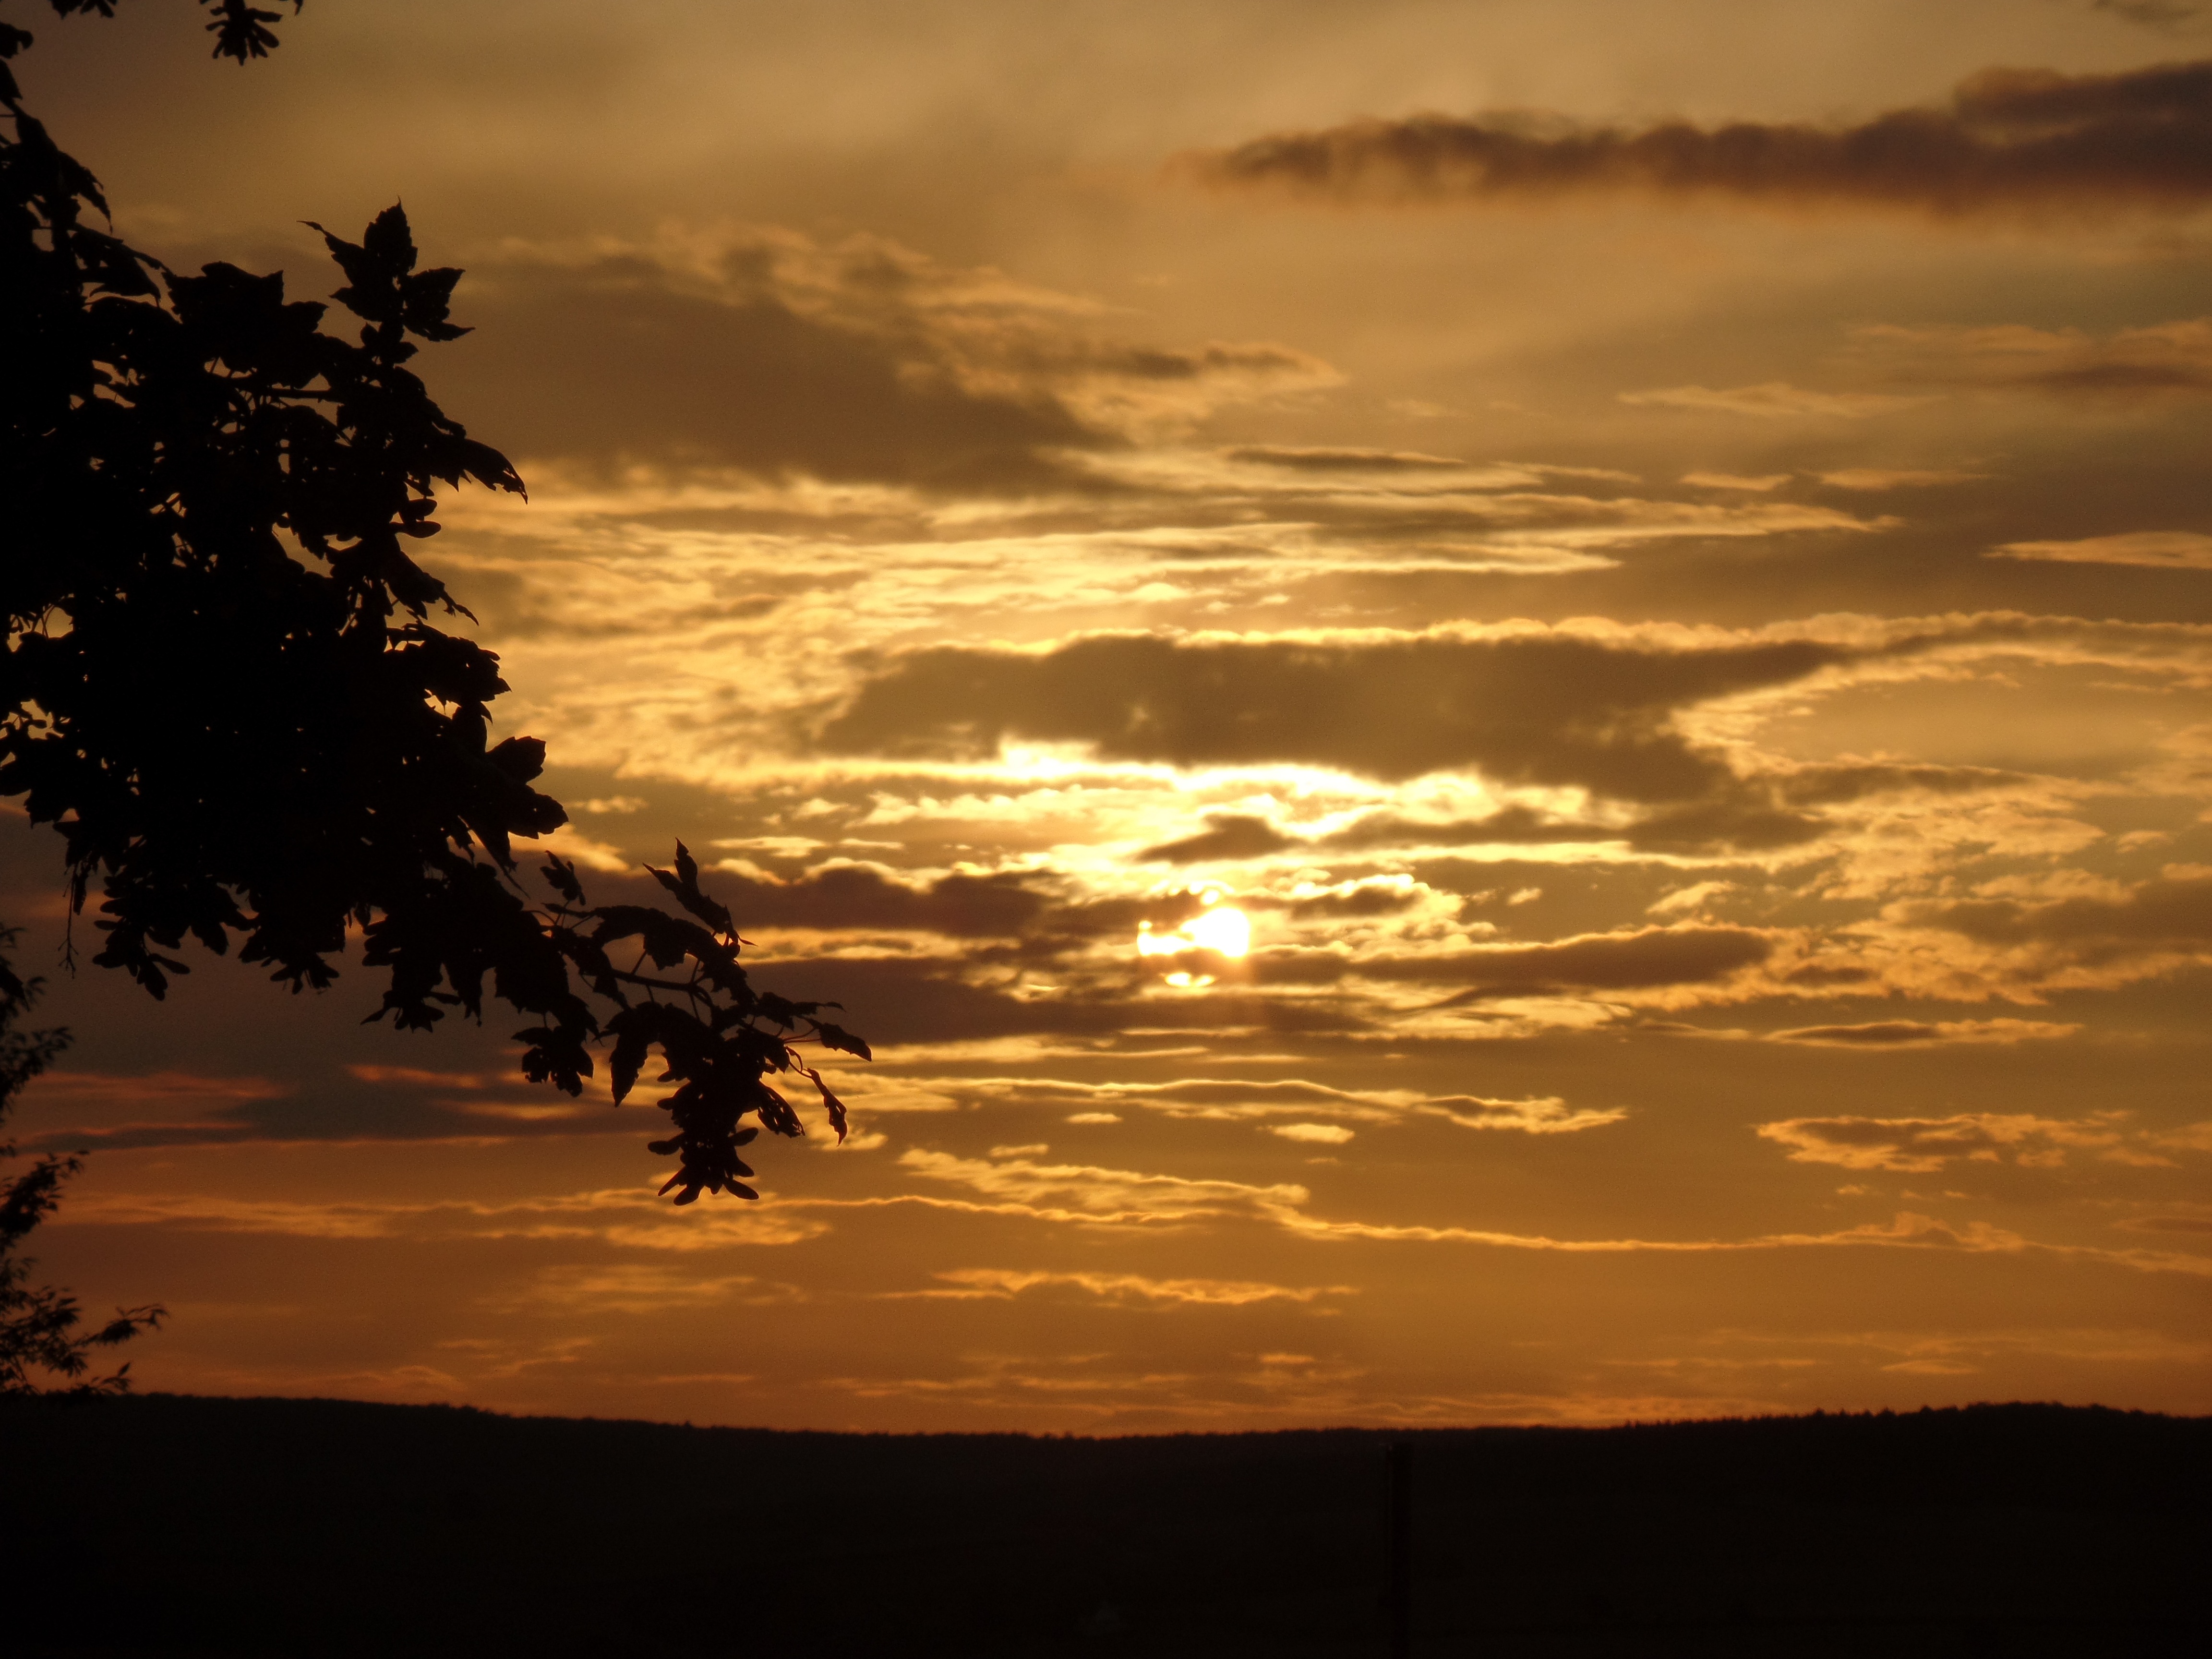
horizon, branch, cloud, sky, sun, sunrise, sunset, sunlight, morning, dawn, atmosphere, dusk, evening, romance, abendstimmung, atmospheric, afterglow, evening sky, atmospheric phenomenon